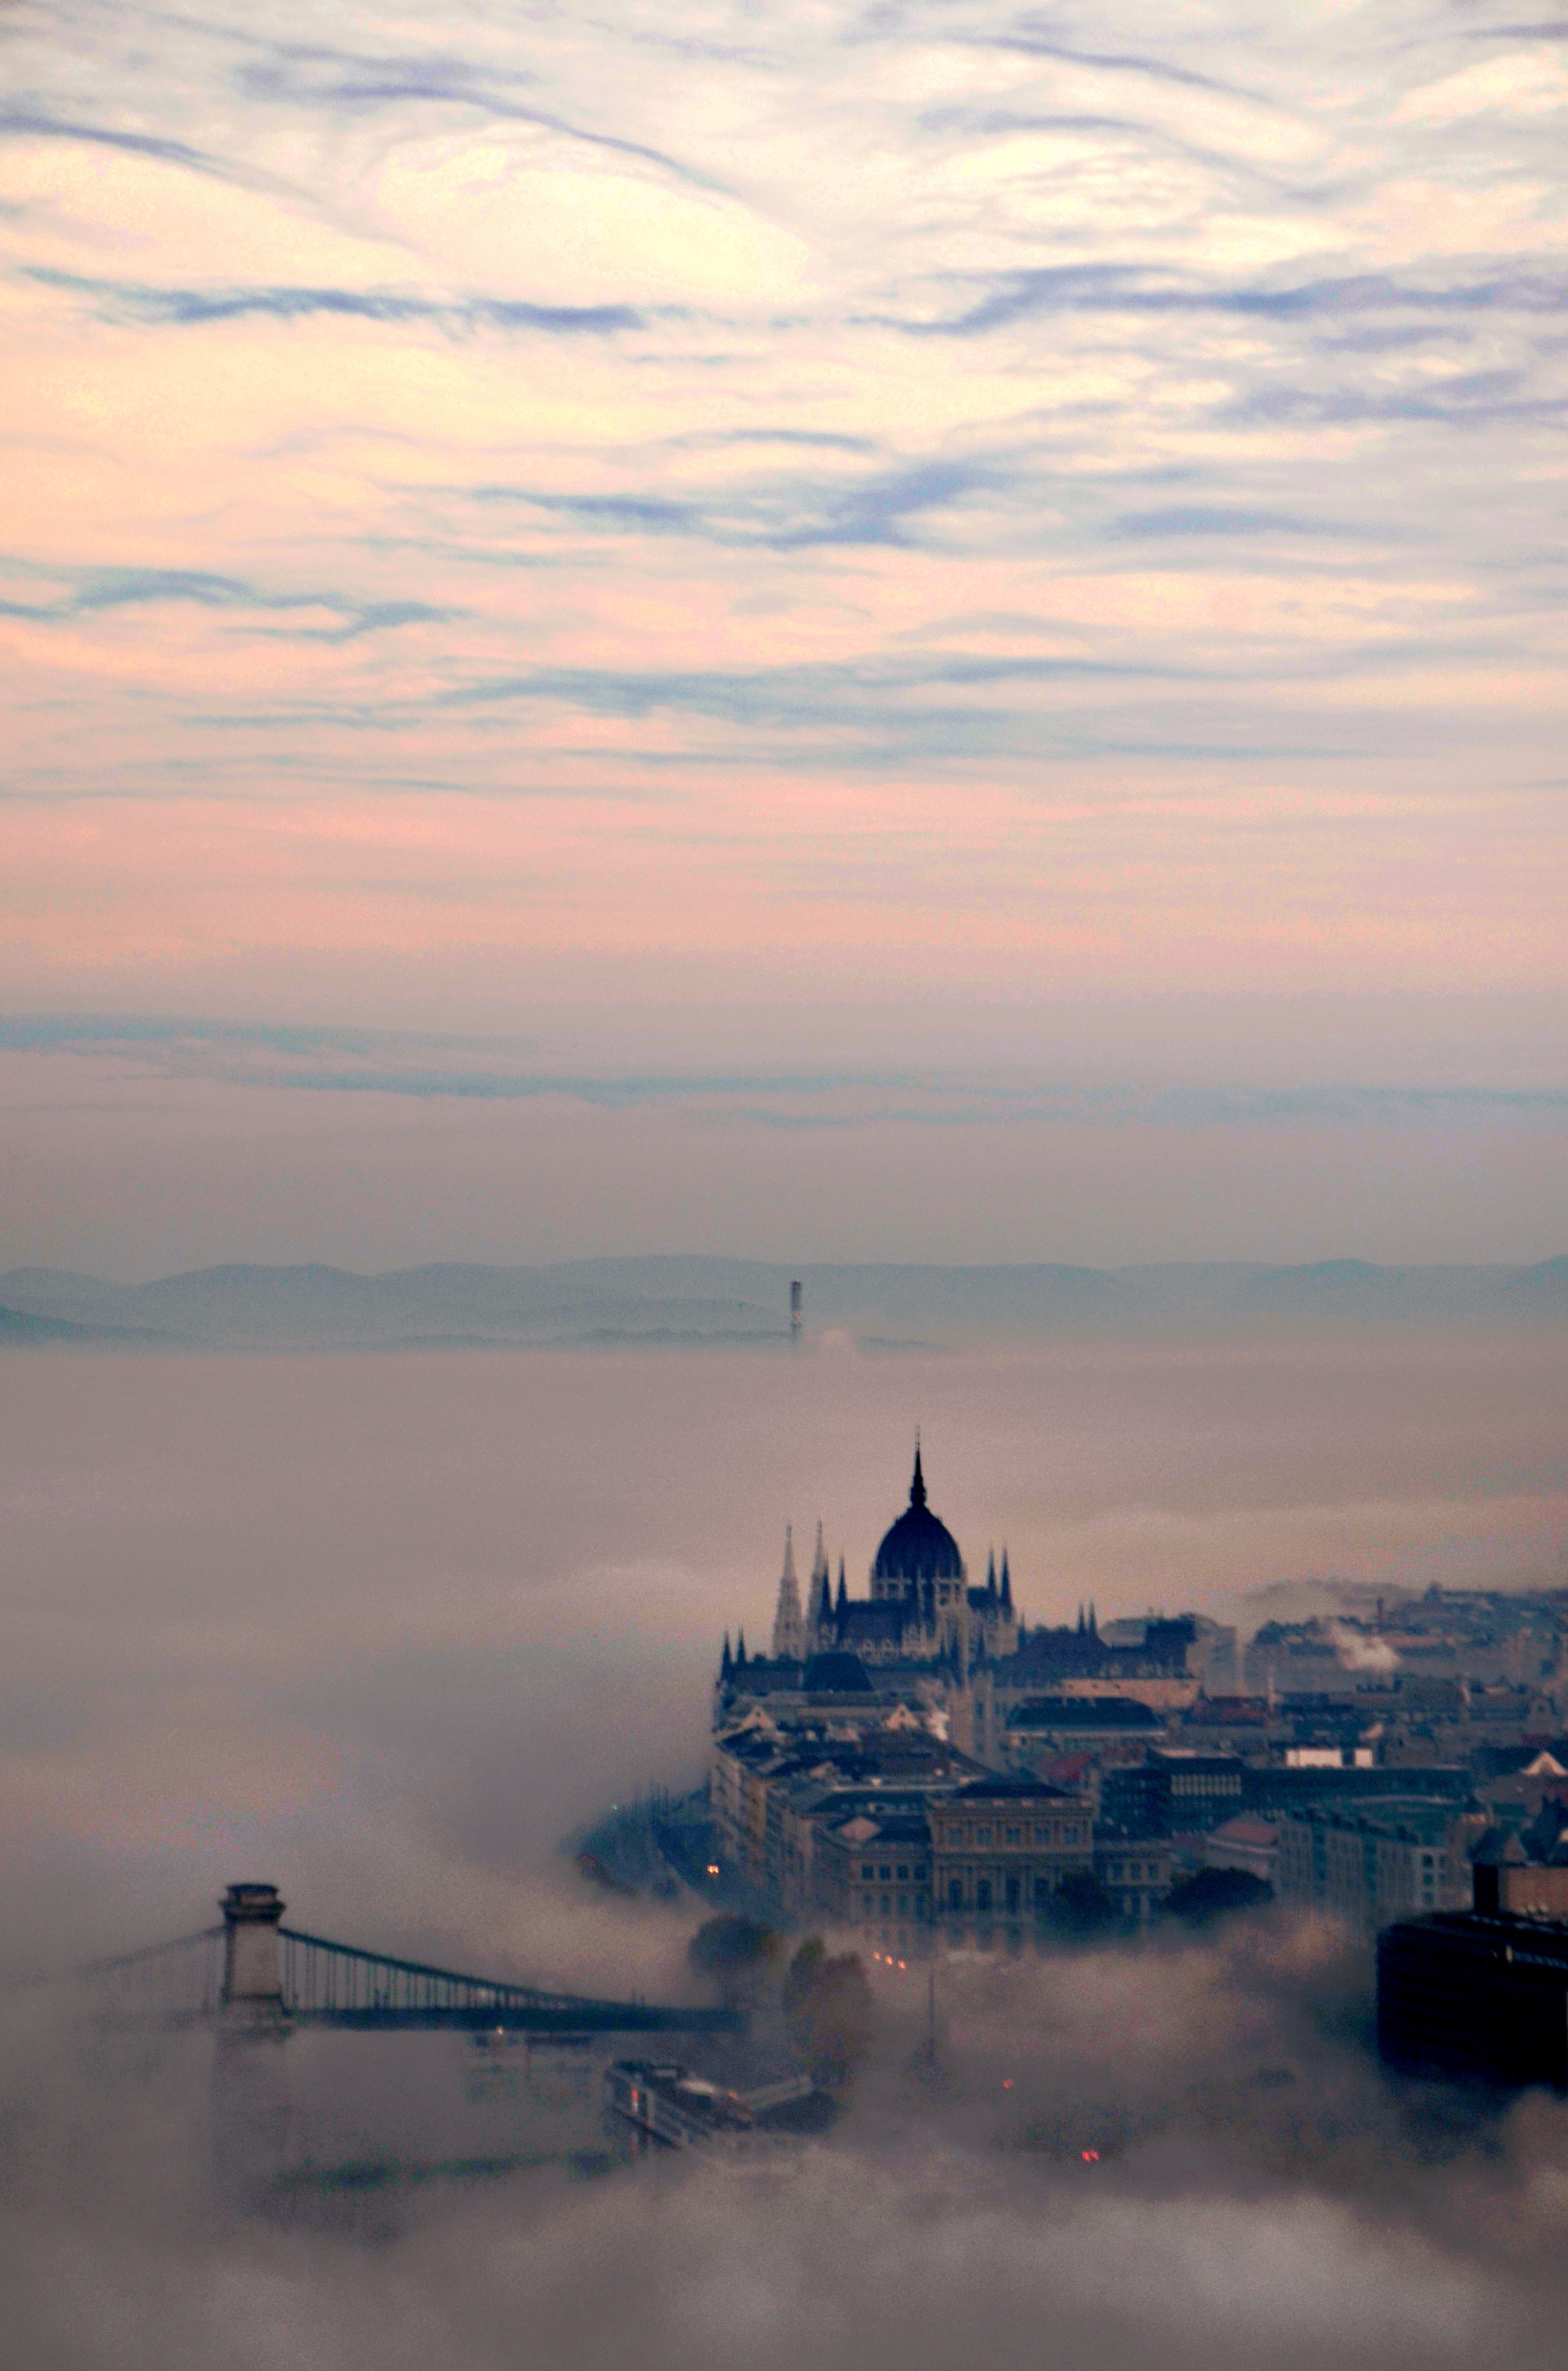
sea, coast, ocean, horizon, cloud, sky, fog, sunrise, sunset, mist, bridge, skyline, sunlight, morning, wave, dawn, cityscape, dusk, evening, reflection, red, tower, weather, haze, parliament, background, budapest, elizabeth bridge, atmospheric phenomenon, atmosphere of earth